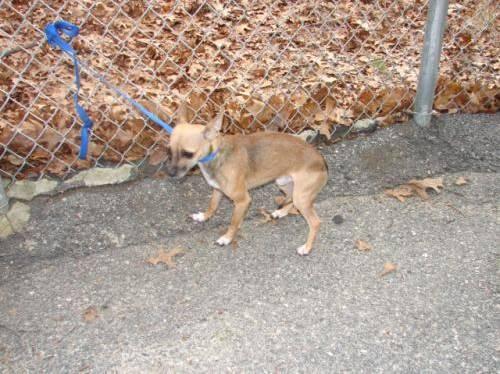
dog